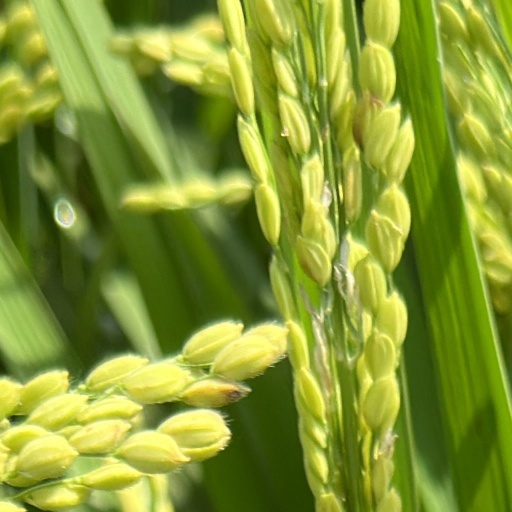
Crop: rice